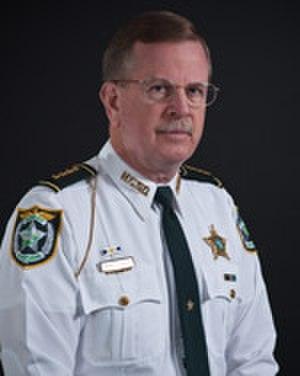
Richard B. Nugent dit Rich Nugent, né le 26 mai 1951 à Evergreen Park dans l'Illinois, est un homme politique américain, élu républicain de Floride à la Chambre des représentants des États-Unis de 2011 à 2017.